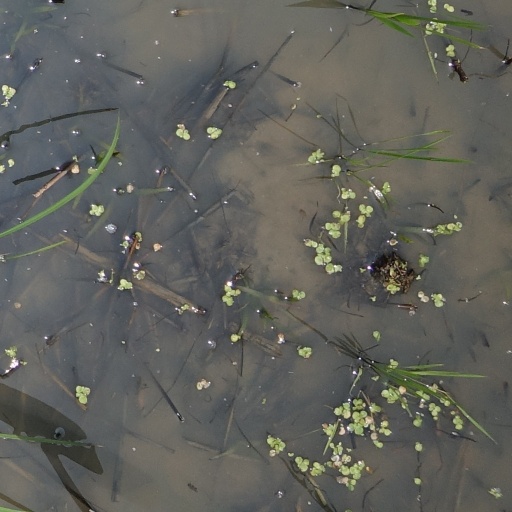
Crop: rice